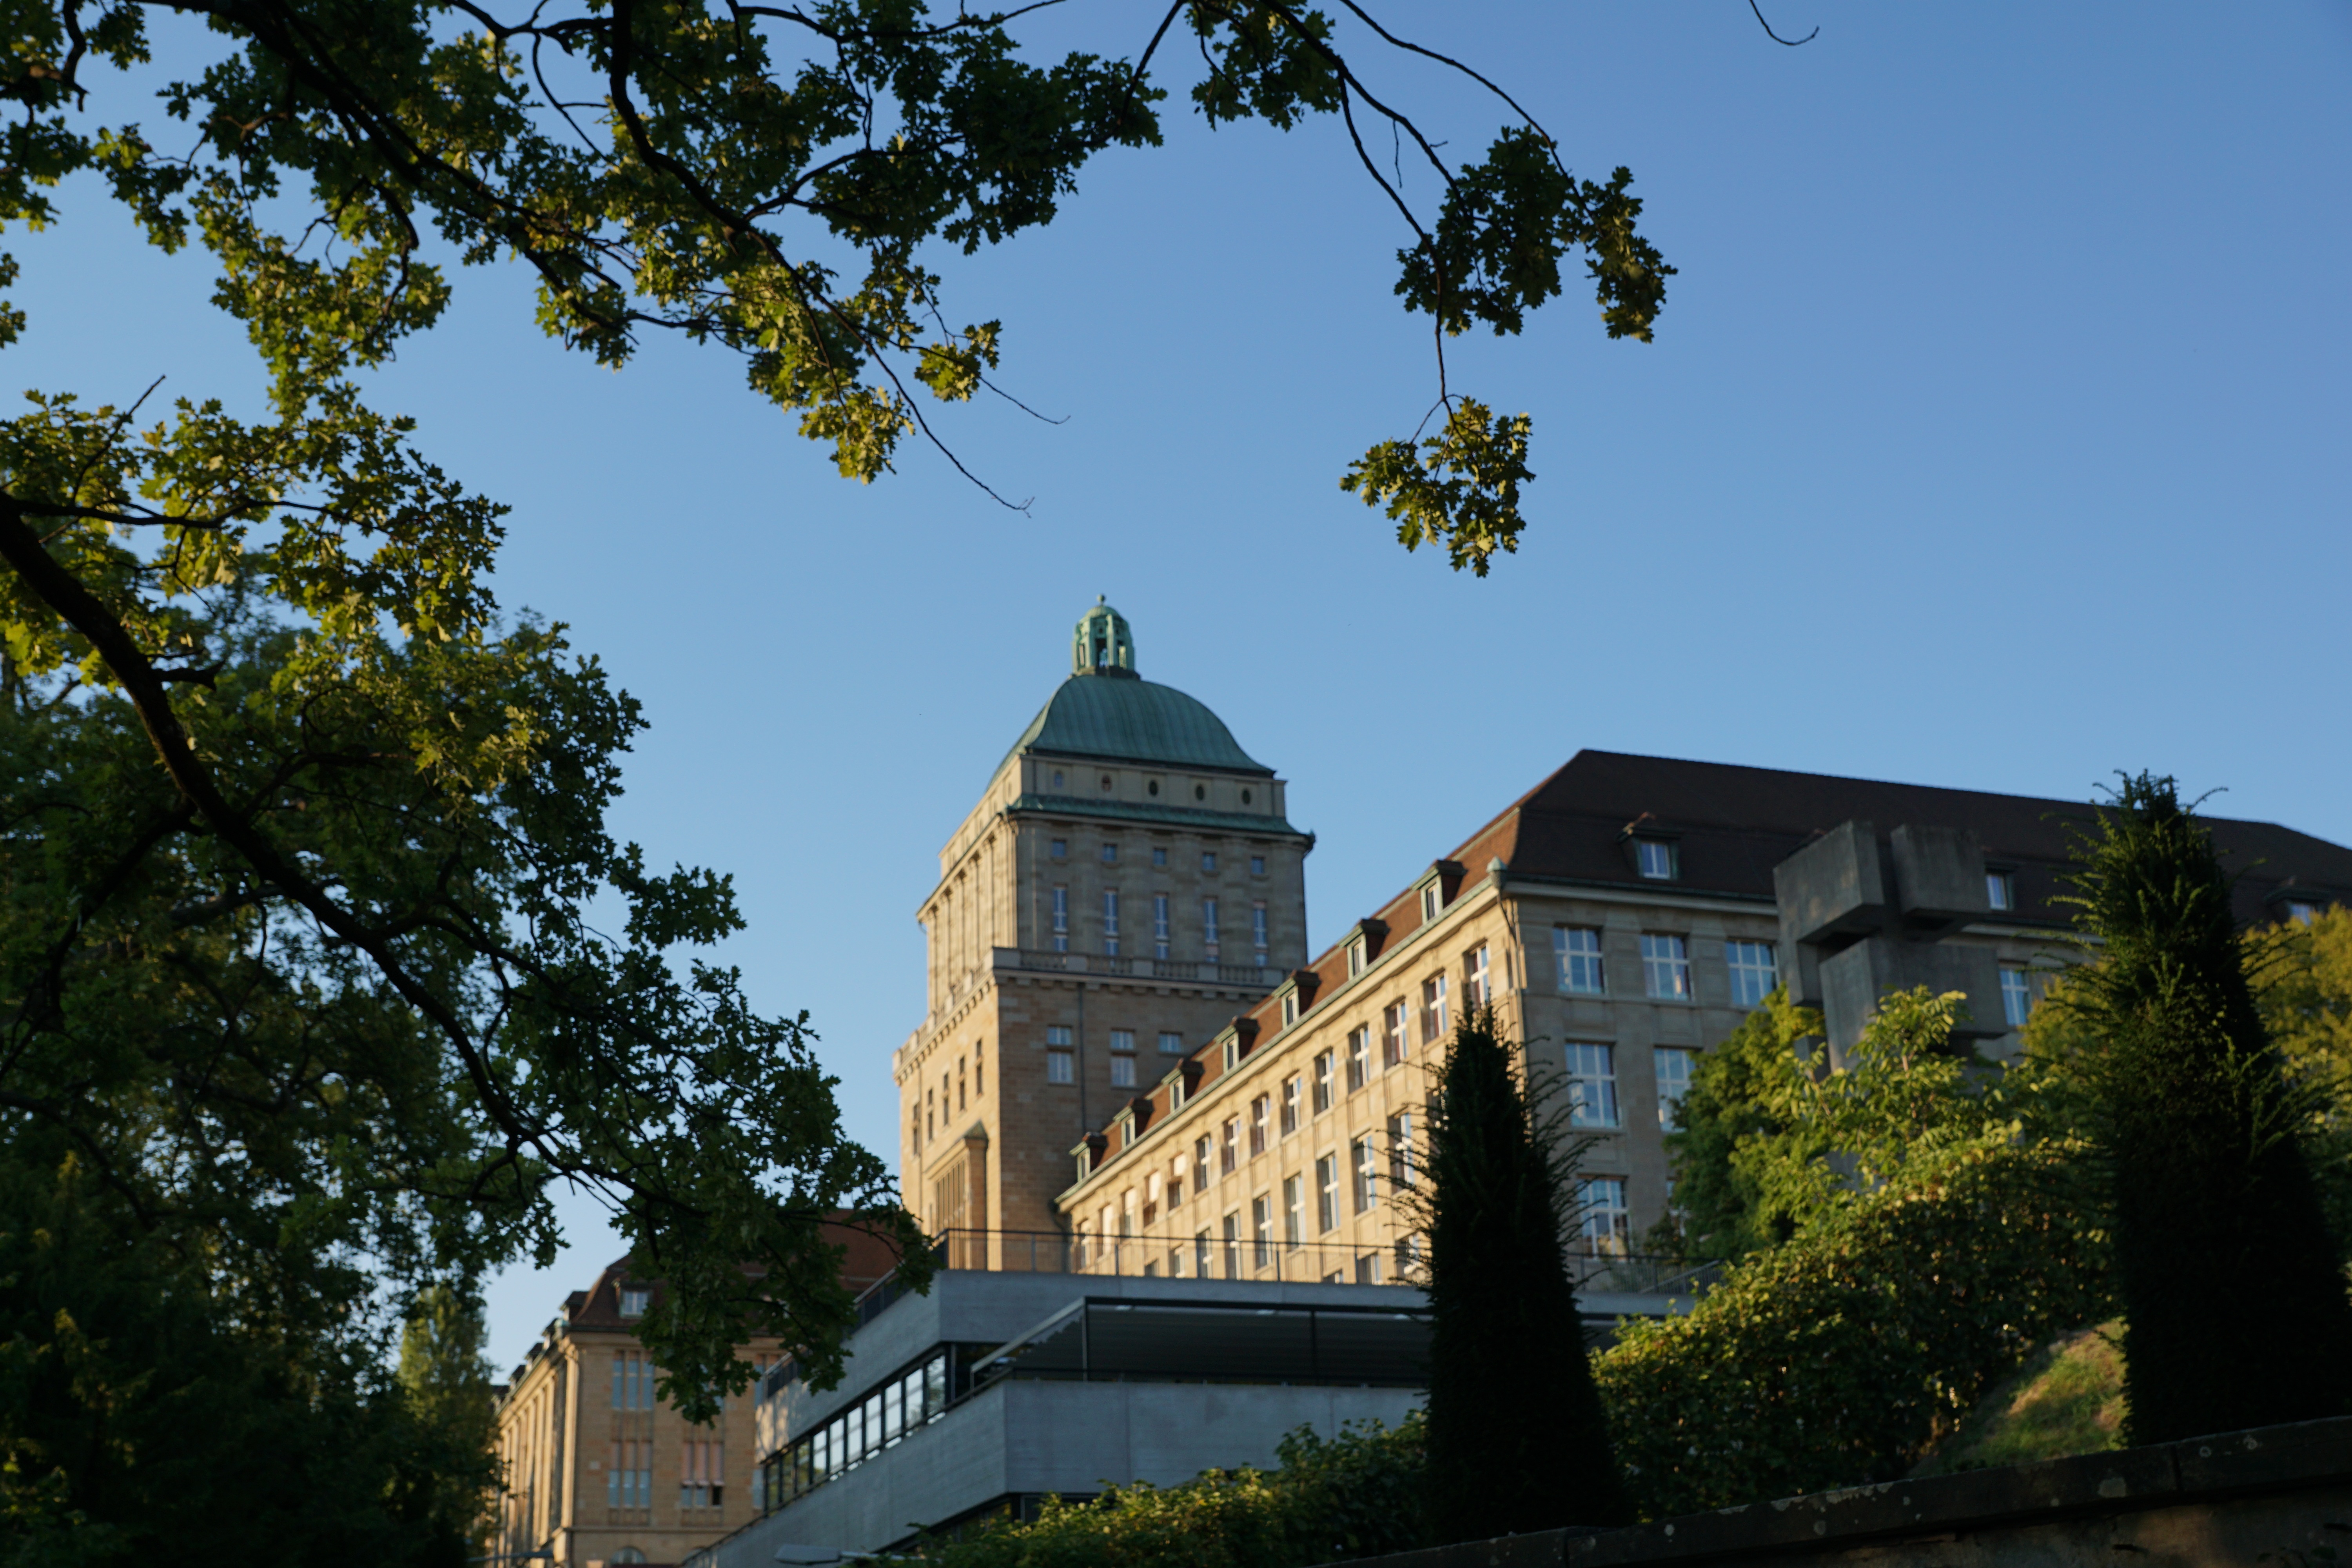
tree, architecture, house, building, chateau, city, home, landmark, facade, study, university, switzerland, zurich, learn, estate, college, neighbourhood, residential area, eth